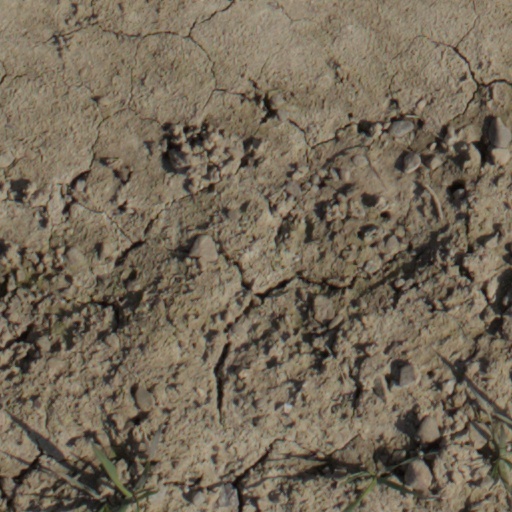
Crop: wheat